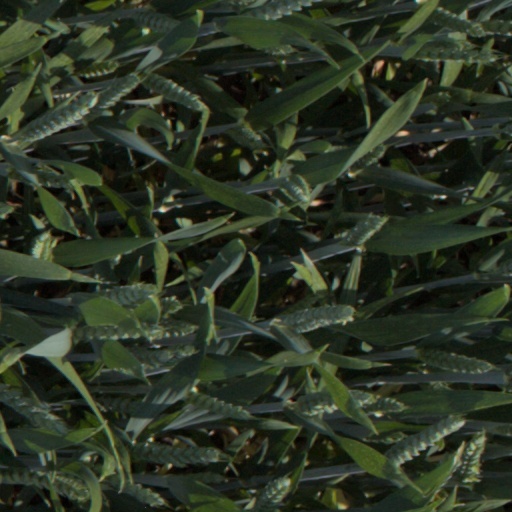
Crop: wheat